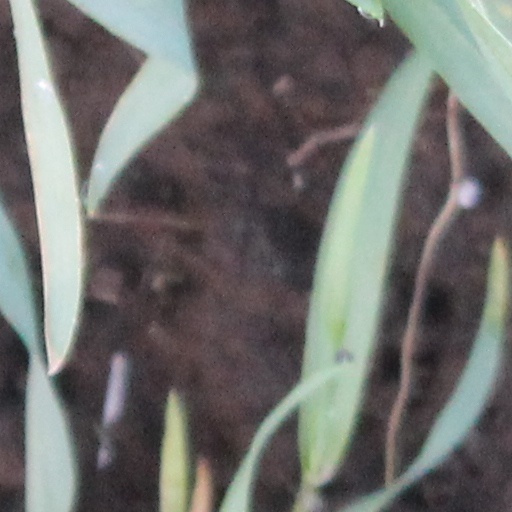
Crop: wheat